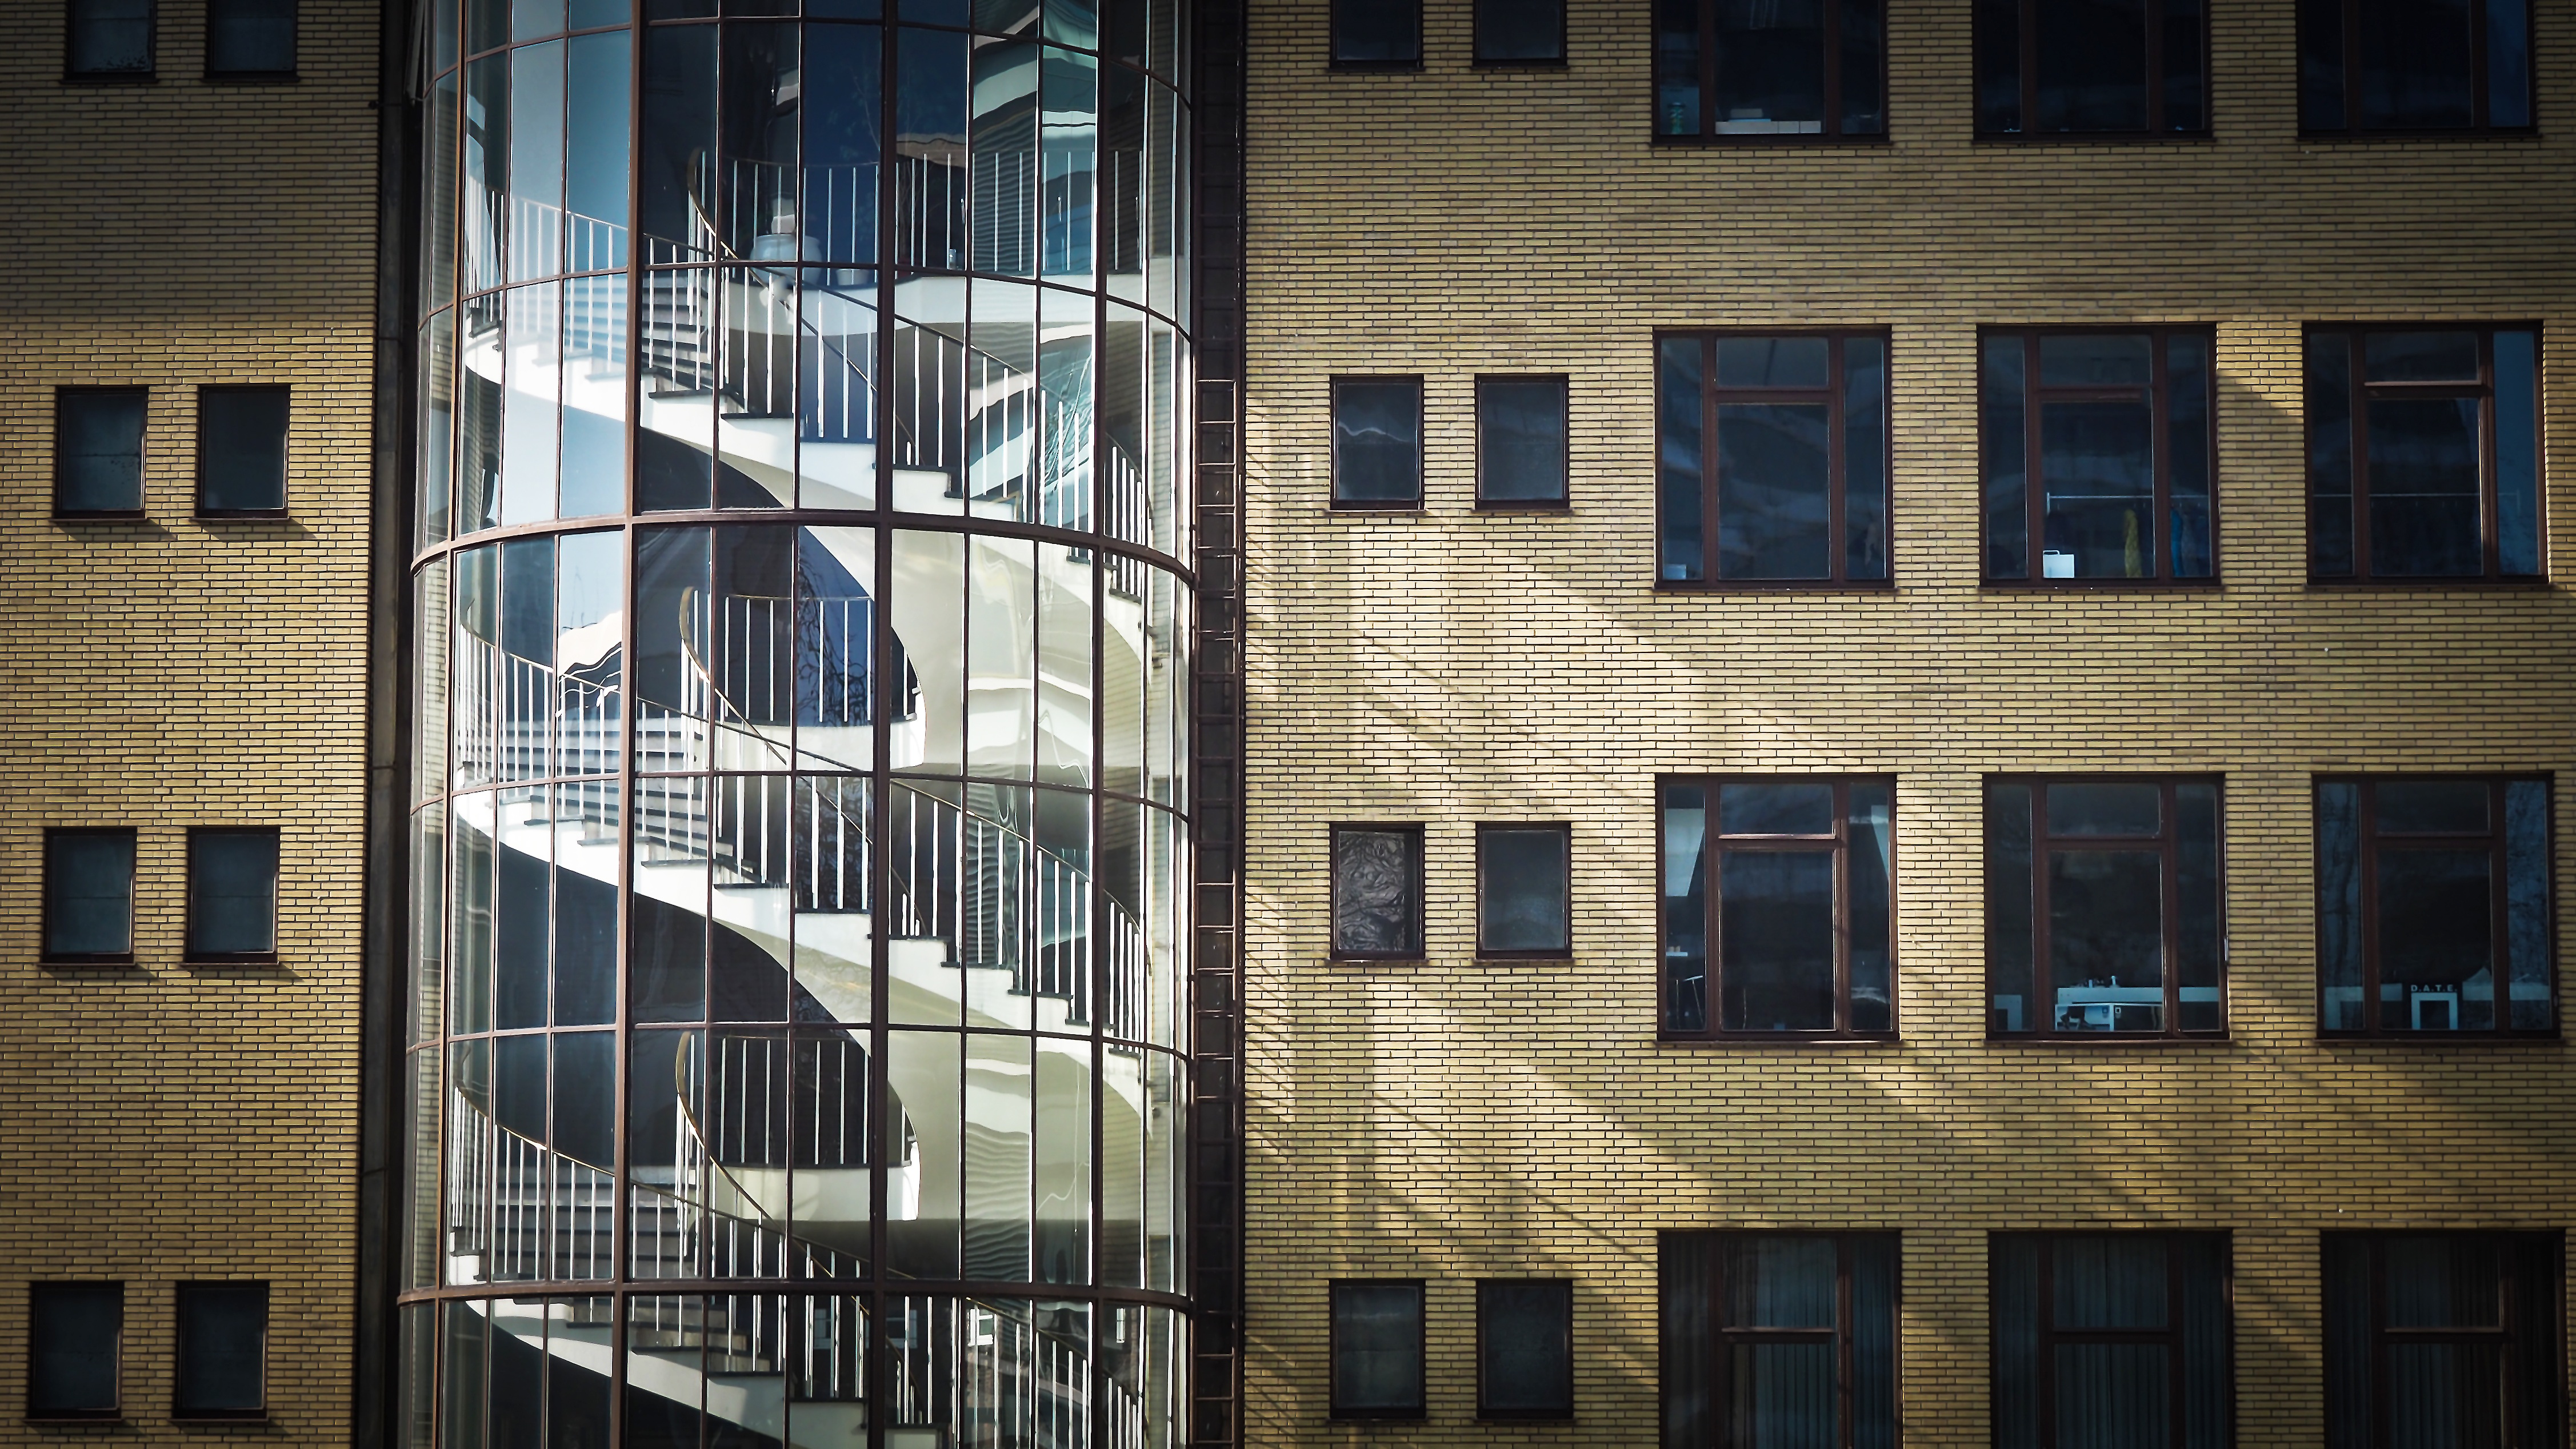
architecture, wood, house, window, glass, building, city, home, skyscraper, urban, staircase, downtown, facade, apartment, modern, tower block, interior design, design, condominium, neighbourhood, housewife, dusseldorf, urban area, window covering